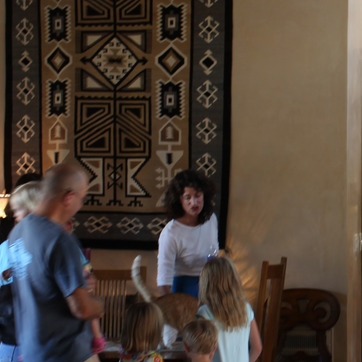
Material: hair